Baruipara

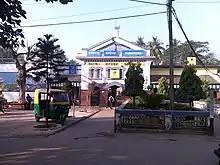
Baruipara railway station

Baruipara railway station is from Howrah on the Howrah–Bardhaman chord line and is part of the Kolkata Suburban Railway system. The main road 31 Number Road. It is the main artery of the town and it is connected with Ahilyabai Holkar Road (Sehakhala), National Highway 19 (Bora), State Highway 13 (Milki Badamtala) and State Highway 6/ G.T. Road (Nabagram). There is 31 Number Private Bus from Jangipara bus stand to Serampore bus stand via Furfura Sharif, Sehakhala, Banmalipur, Gangadharpur, Baruipara and Milki Badamtala. There is auto and trecker service from Baruipara to Masat also.